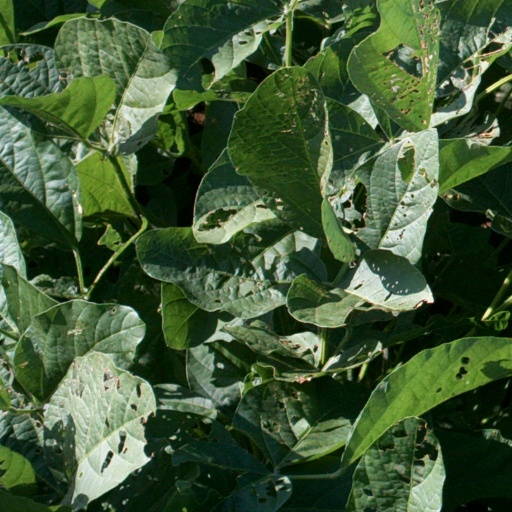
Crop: soybean